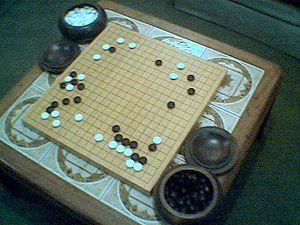
Shibumi est un roman paru en 1979, écrit par Trevanian, pseudonyme de Rodney William Whitaker, universitaire américain qui s'entoura longtemps de mystère. Forme élaborée de roman d'espionnage, parfois comparée aux œuvres modernes fameuses traitant d'une dystopie, Shibumi décrit la lutte à mort qu'engagent une organisation secrète cherchant à dominer le monde - et un homme, sorte de samouraï moderne qui pensait pouvoir enfin atteindre l'état de shibui, et qui devra reprendre les armes pour défendre son honneur et ses amis.